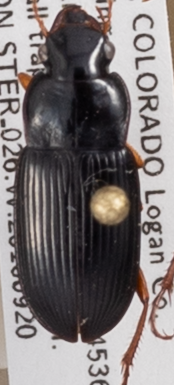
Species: Harpalus paratus
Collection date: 2018-09-20
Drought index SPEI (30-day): -0.9
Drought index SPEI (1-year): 0.86
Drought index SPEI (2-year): -0.128